Georgy Lisitsin

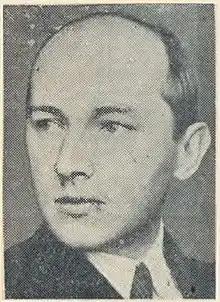
Georgy Lisitsin

Georgy Mikhailovich Lisitsin or Lisitsyn (11 October 1909 – 20 March 1972) was a Russian chess master from Leningrad. After high school he entered the Leningrad Industrial Institute, from which he graduated as a mechanical engineer.